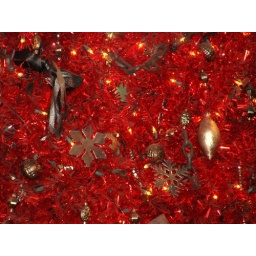
a christmas decorated tree in red at disney